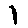
Label: 1